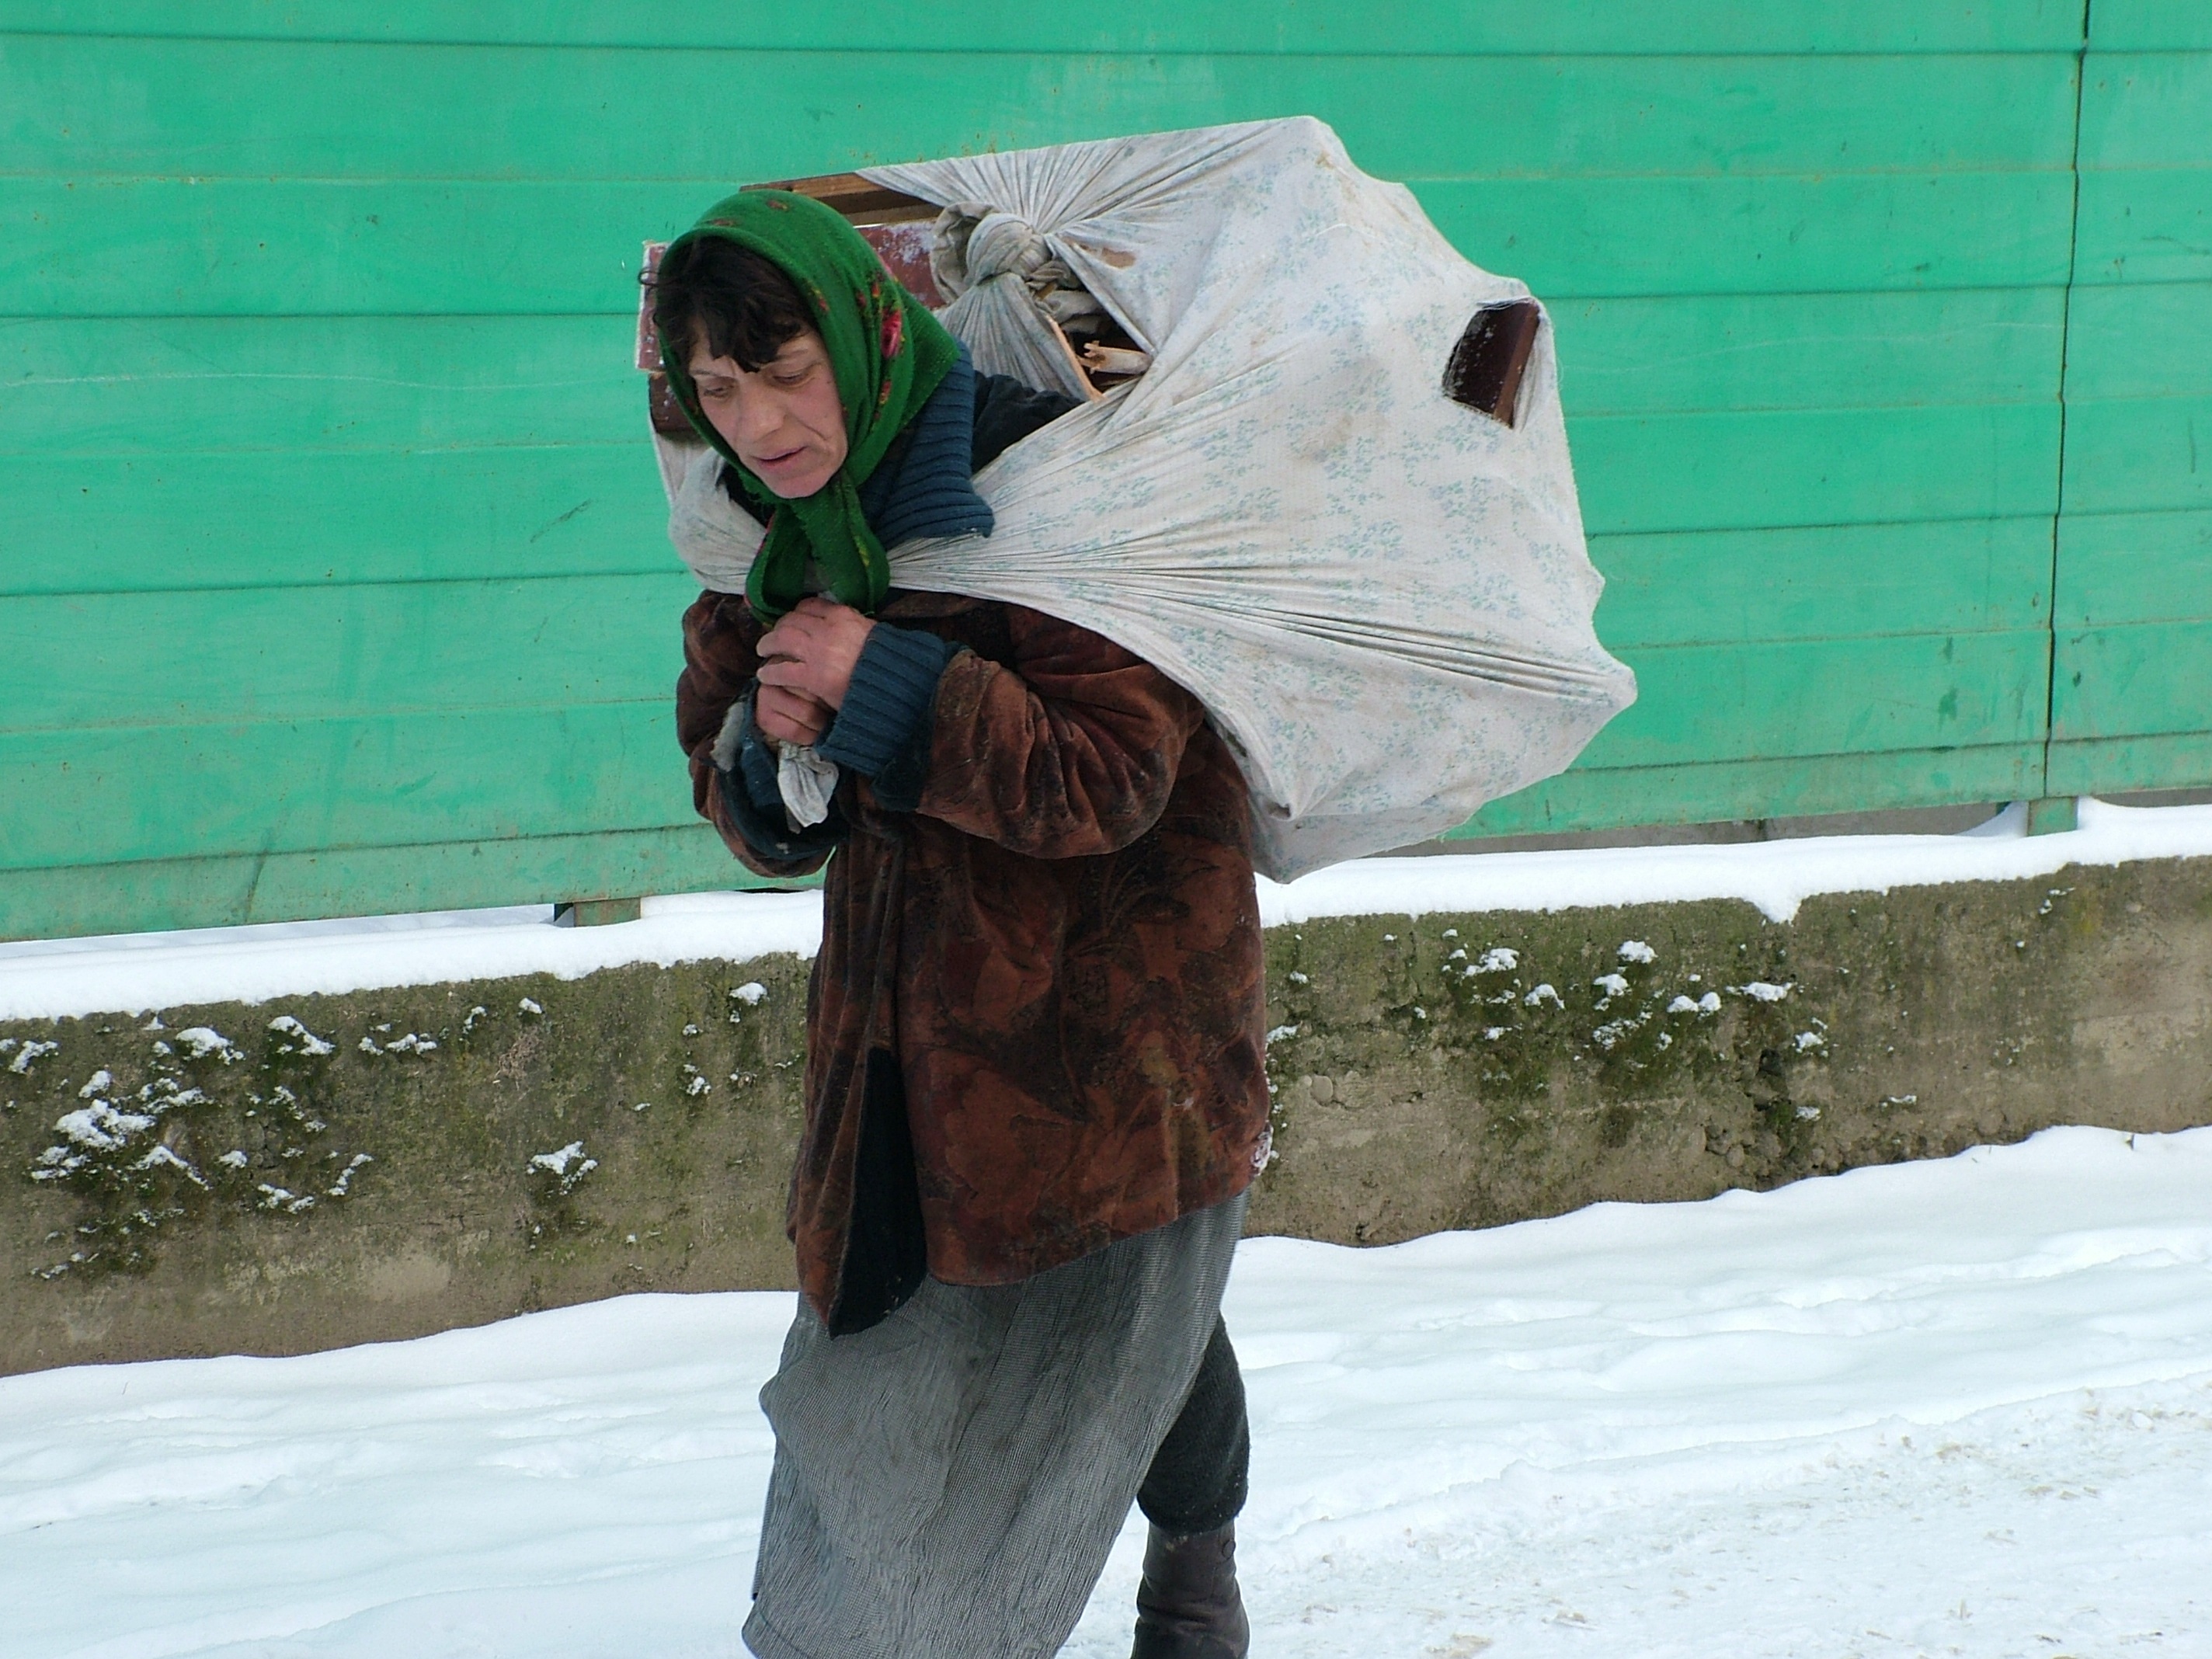
snow, winter, people, woman, spring, weather, clothing, season, sculpture, art, costume, gypsies, transcarpathia